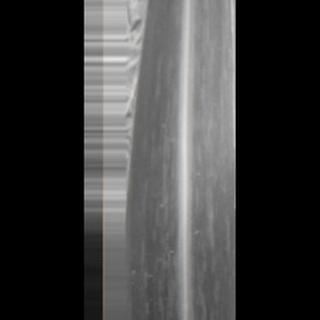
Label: sugarcane_mosaic